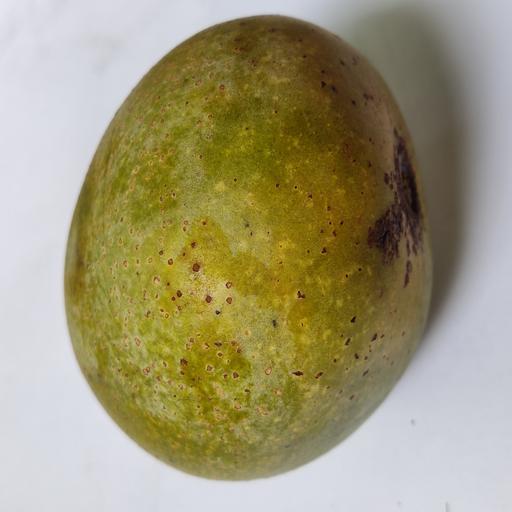
Crop type: Mango_Himsagar